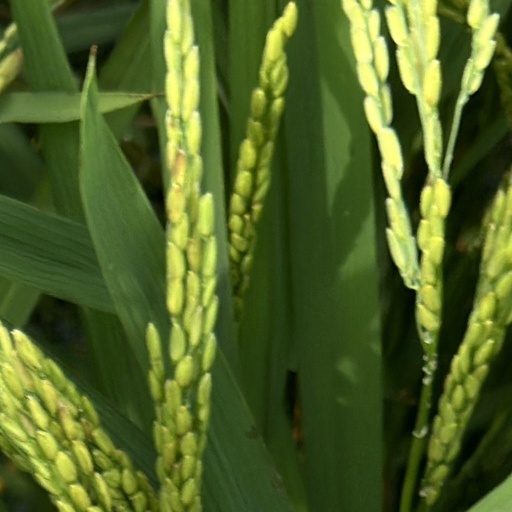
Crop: rice